Walter Röhrl

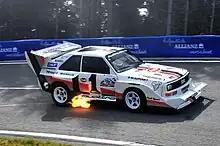
Audi S1 Pikes Peak

In 1983, he joined Lancia to pilot the new, rear-wheel drive Lancia 037, before finally changing his machinery, in 1984, to the four-wheel drive Audi Quattro, a car produced in his home state of Bavaria.